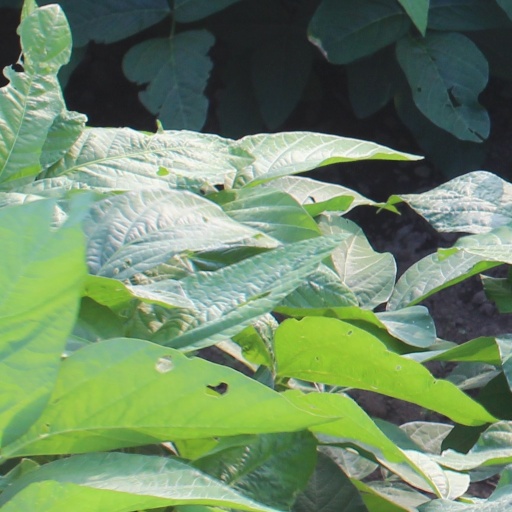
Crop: soybean